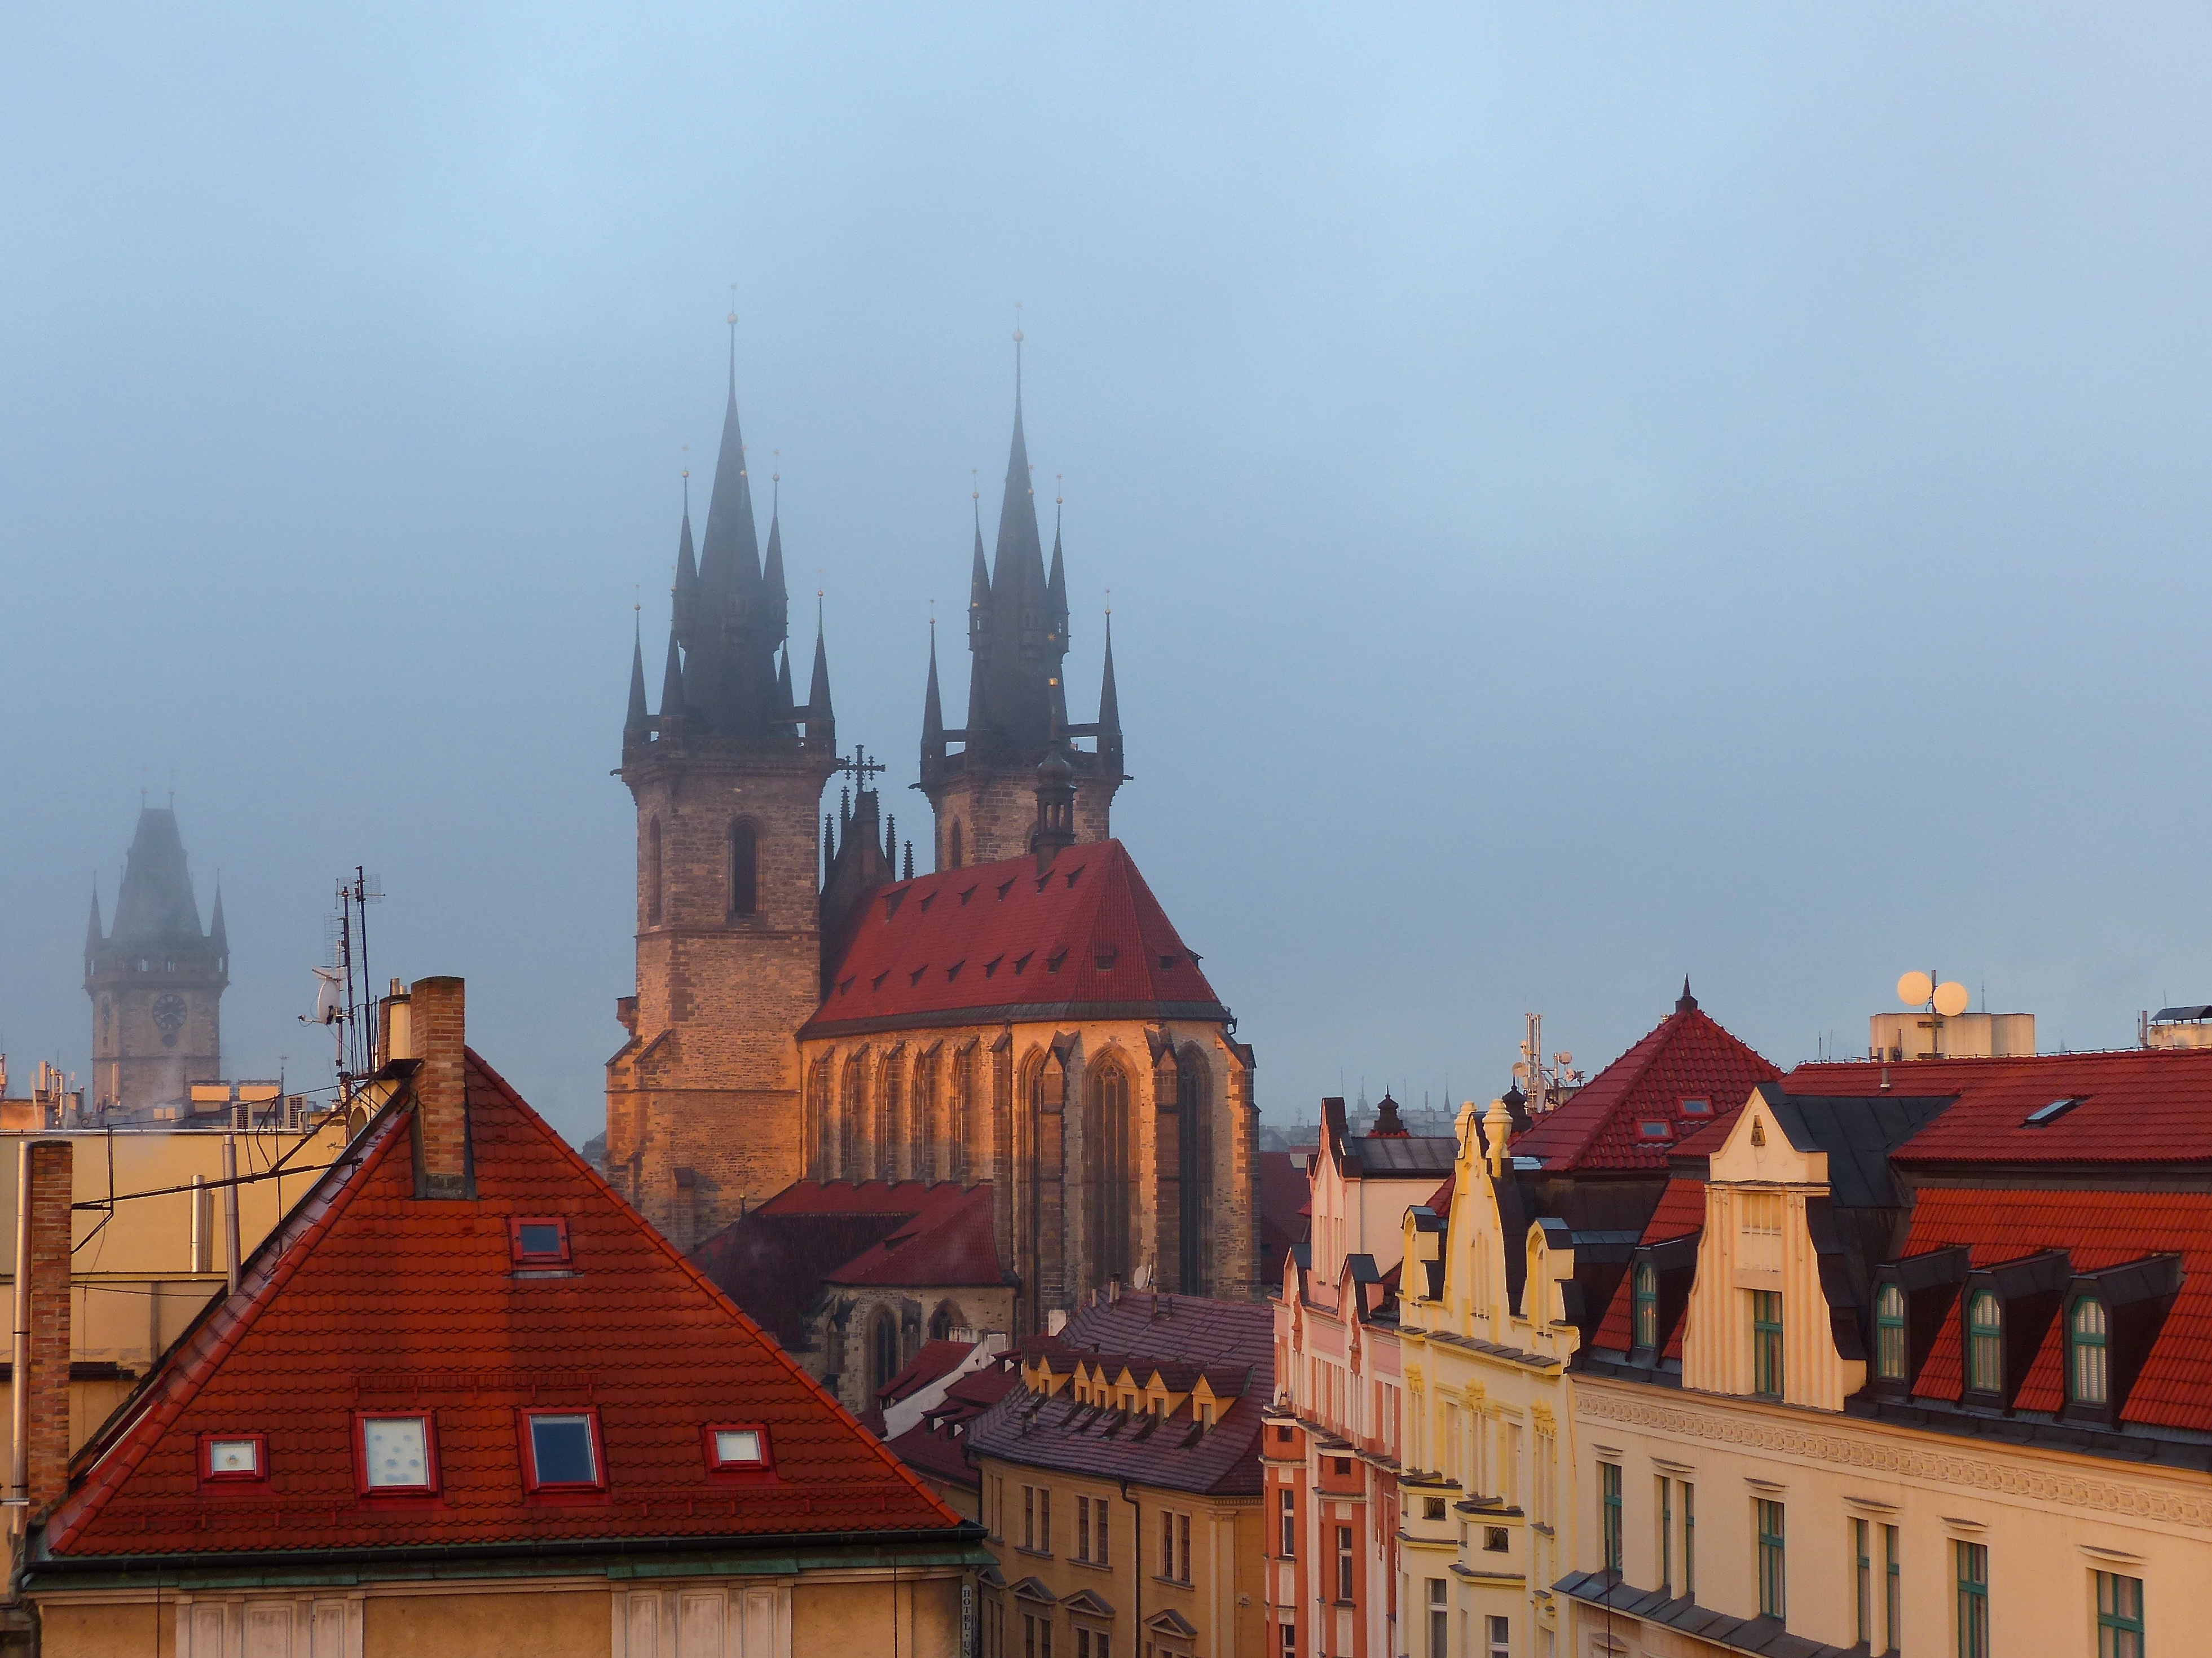
winter, morning, town, building, chateau, cityscape, travel, europe, evening, tower, castle, landmark, church, cathedral, prague, tourism, place of worship, spire, spires, steeple, czech, praha, tyn, roofs